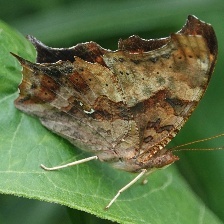
Species: QUESTION MARK
Butterfly family (ImageNet category): admiral